Kumārajīva

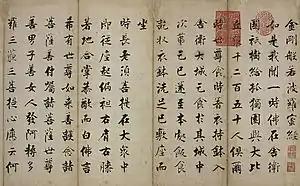
Section of the "Diamond Sutra", a handwritten copy by Zhang Jizhi, based on Kumarajiva's translation from Sanskrit to Chinese

At Chang'an, Kumārajīva was introduced to the emperor Yao Xing, the court, and the Buddhist leaders. He became a famous and well respected in China, being given the title of "National Preceptor" ("guoshi"). At Chang'an, Kumārajīva led a court sponsored translation team of scholars who worked on translating numerous Sanskrit Buddhist texts into the Chinese language. Yao Xing looked upon him as his own teacher, and many young and old Chinese Buddhists flocked to him, learning both from his direct teachings and through his translation bureau activities at the Xiaoyao Gardens where daily sessions were held (attended by over a thousand monks). Within a dozen years, Kumārajīva's translation bureau had translated about thirty five sutras in 294 scrolls. His translations are still in use today in Chinese Buddhism. Kumarajiva had four main disciples who worked on his team: Daosheng, Sengzhao, Daorong, and Sengrui.